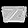
Label: Bag